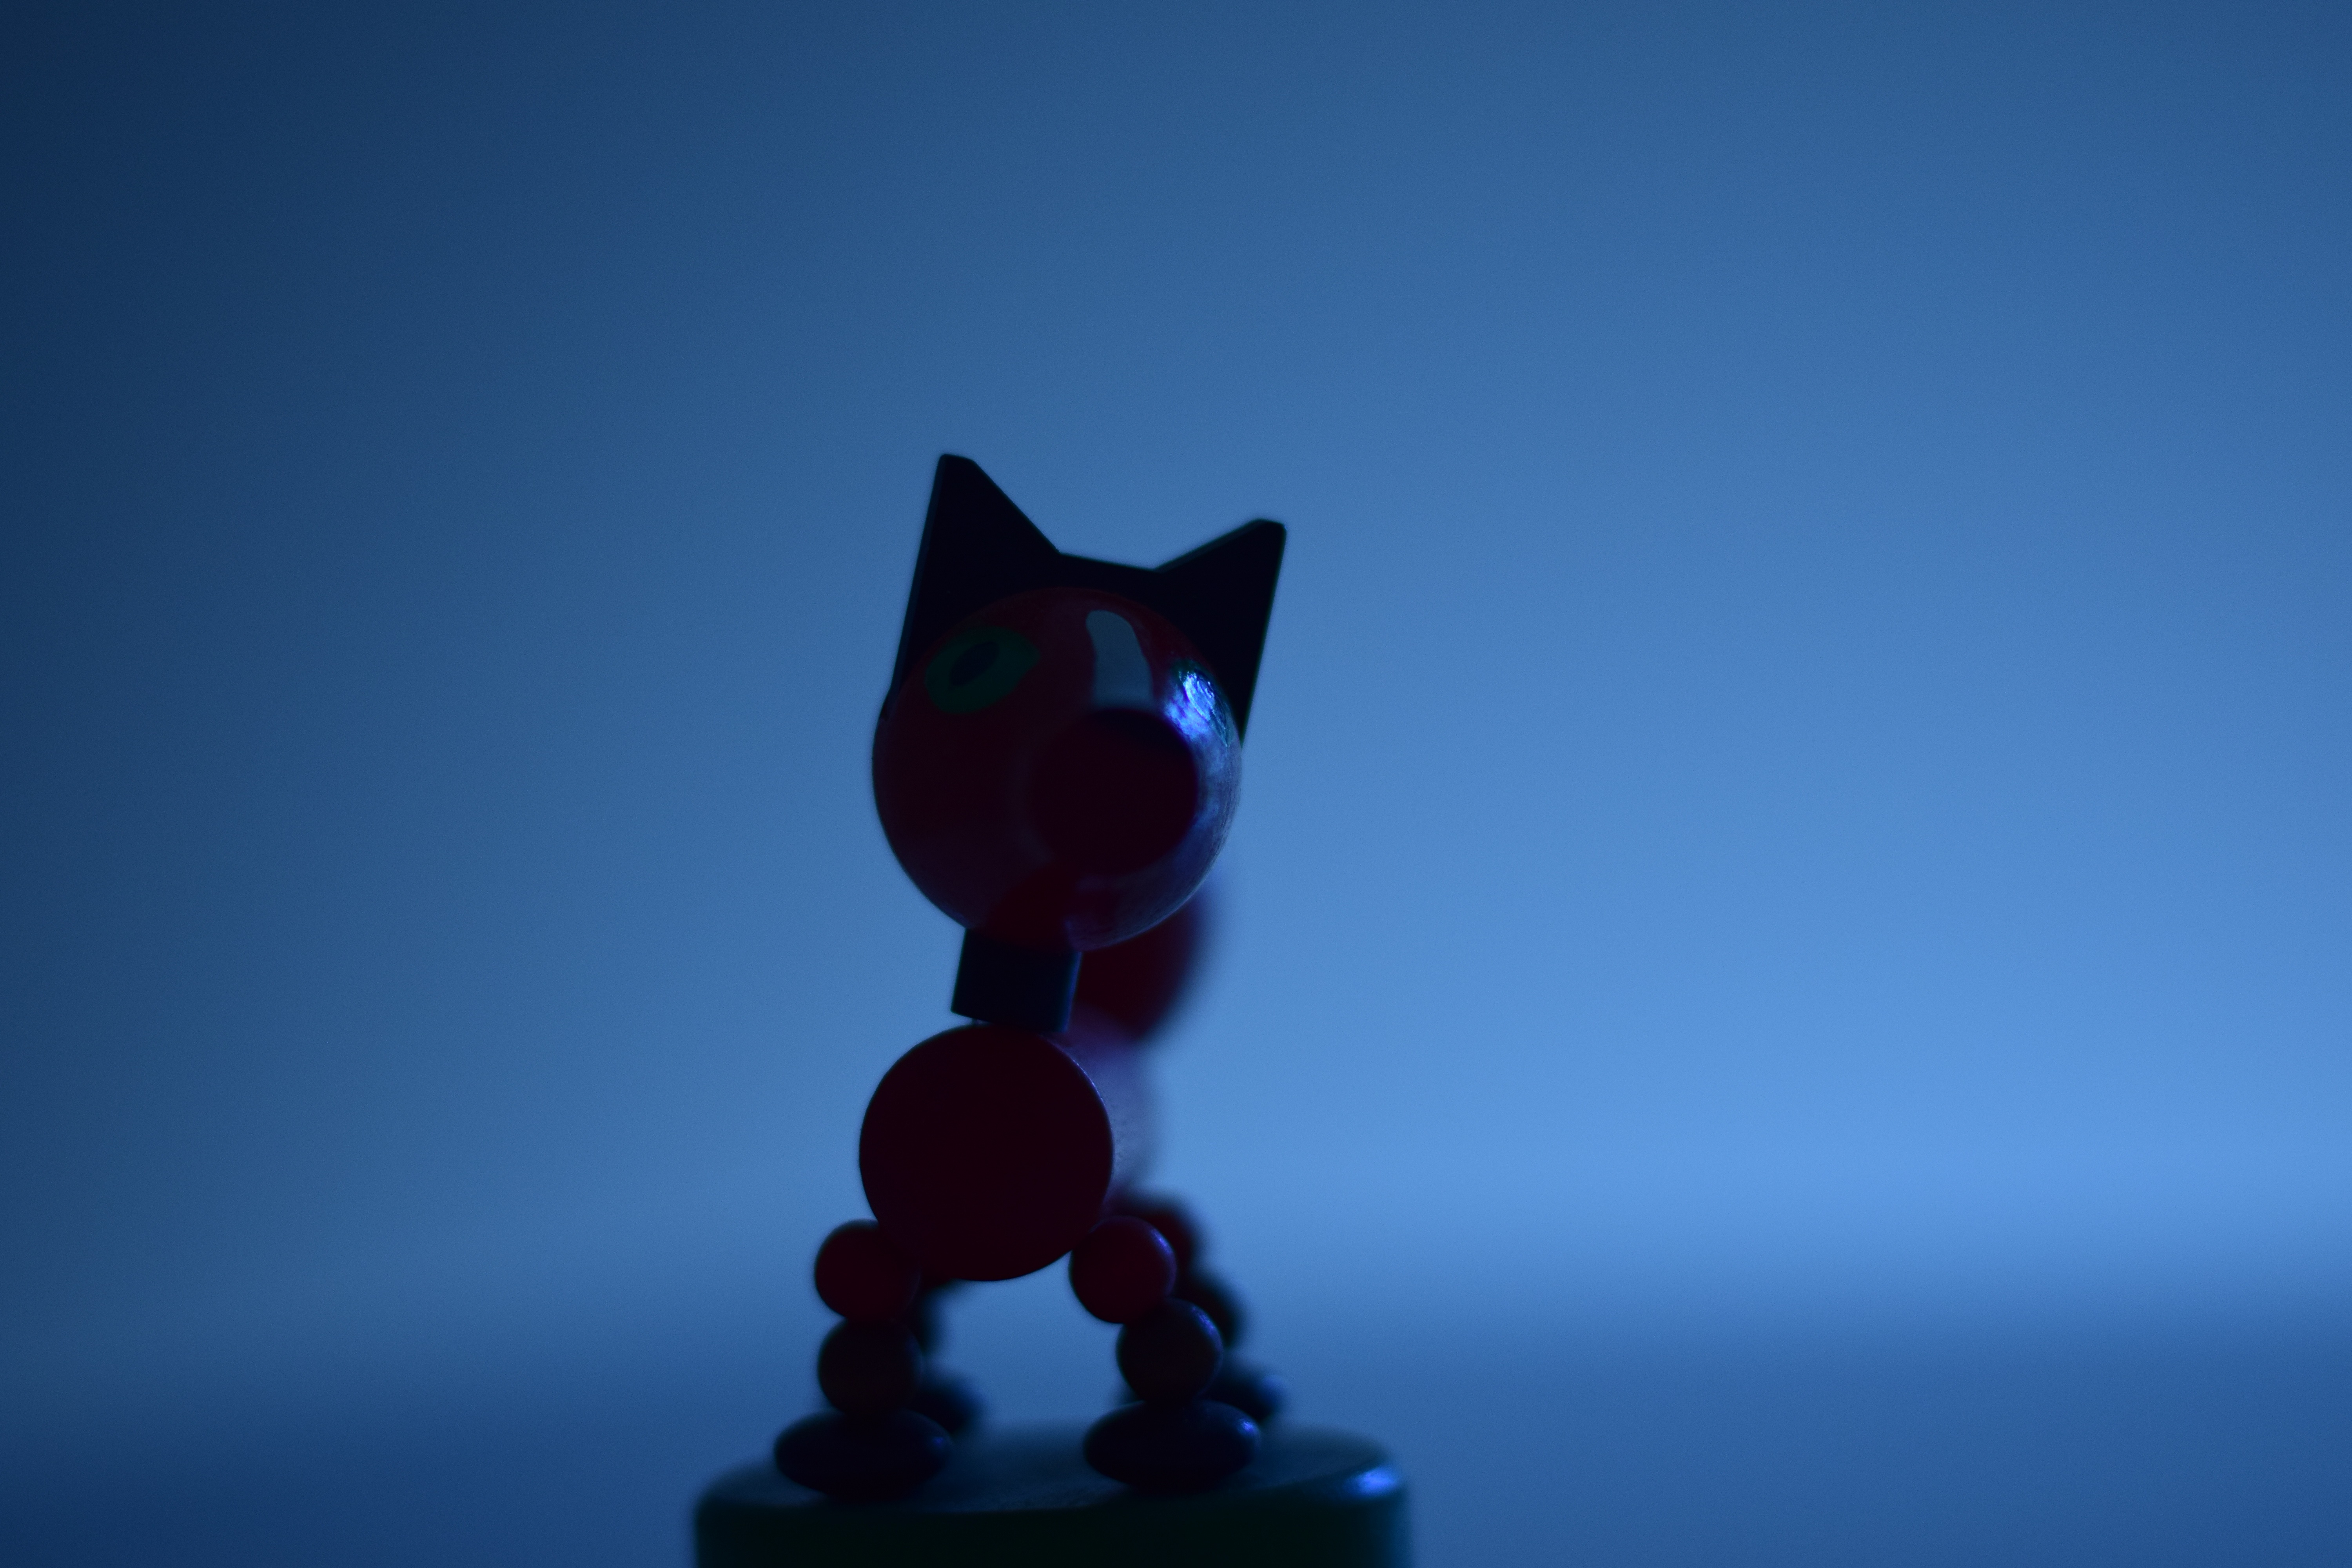
light, reflection, blue, lighting, art, shape, screenshot, computer wallpaper